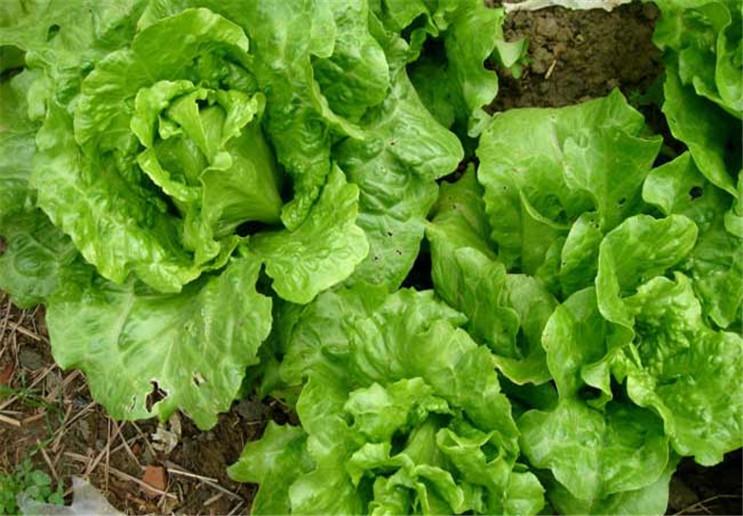
Plant: Lettuce
Disease: lettuce mosaic virus